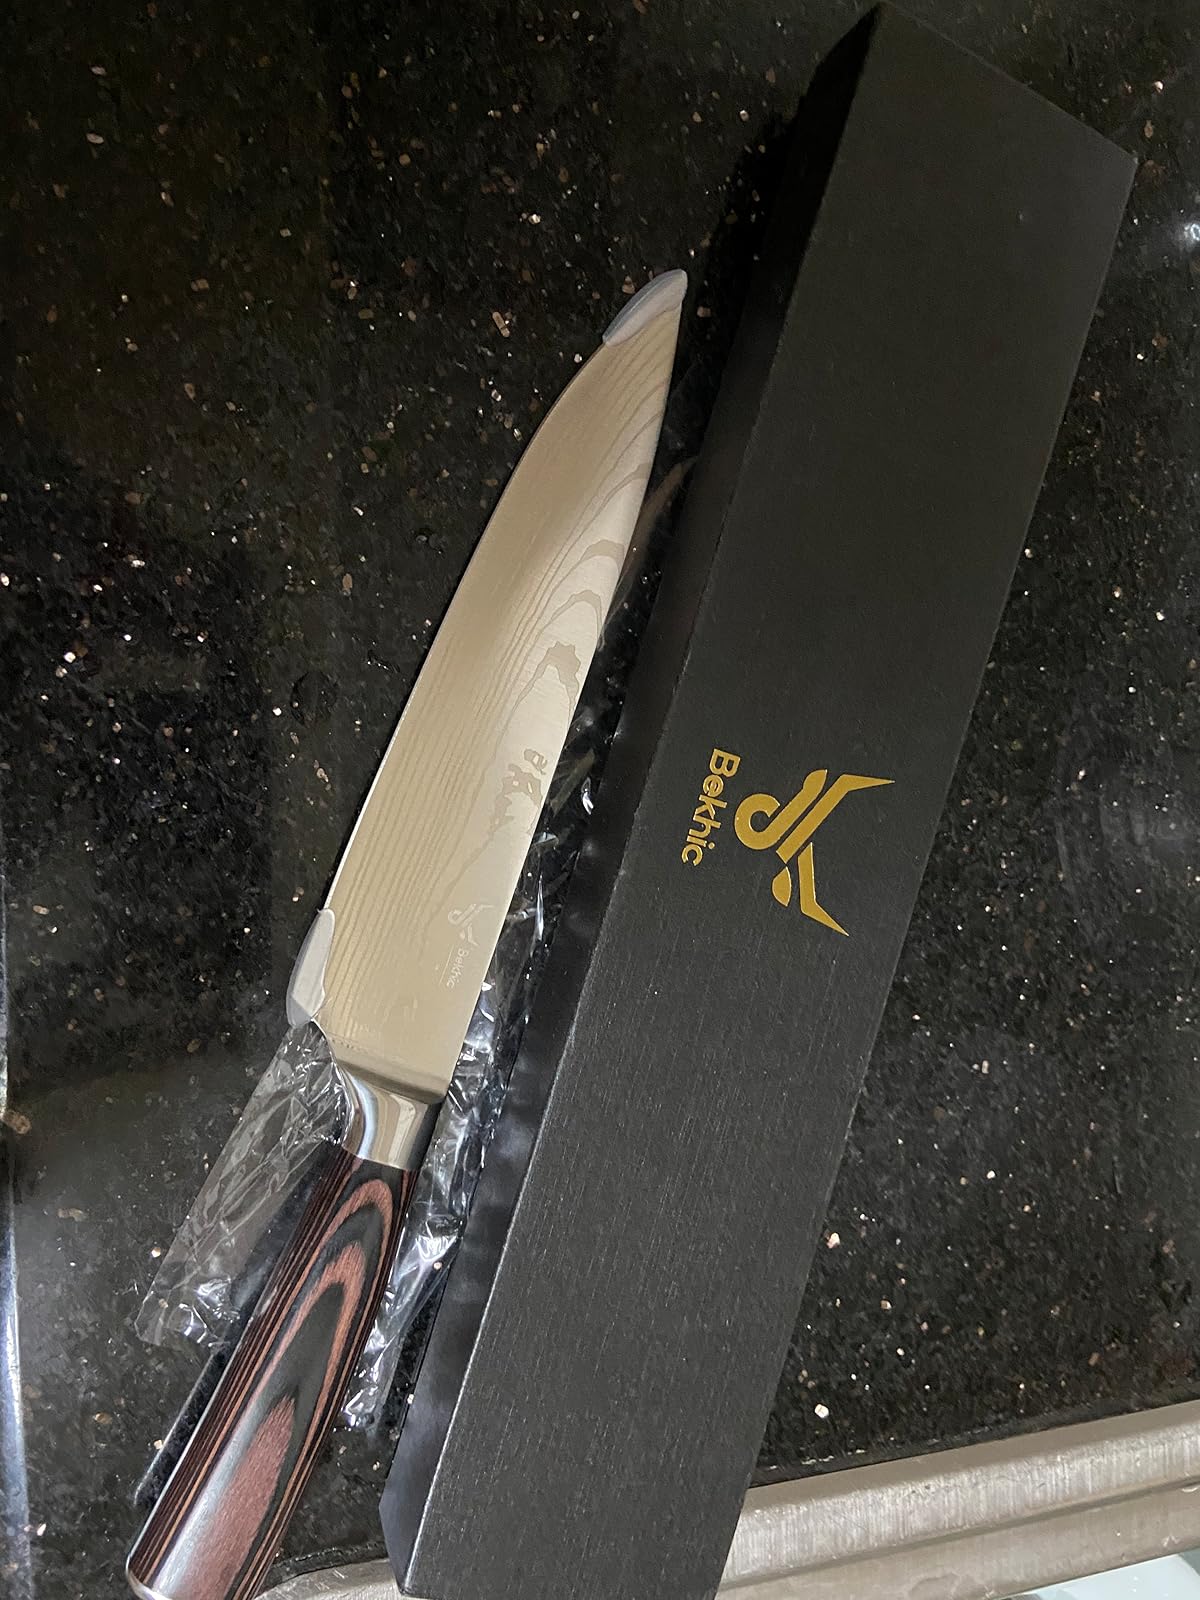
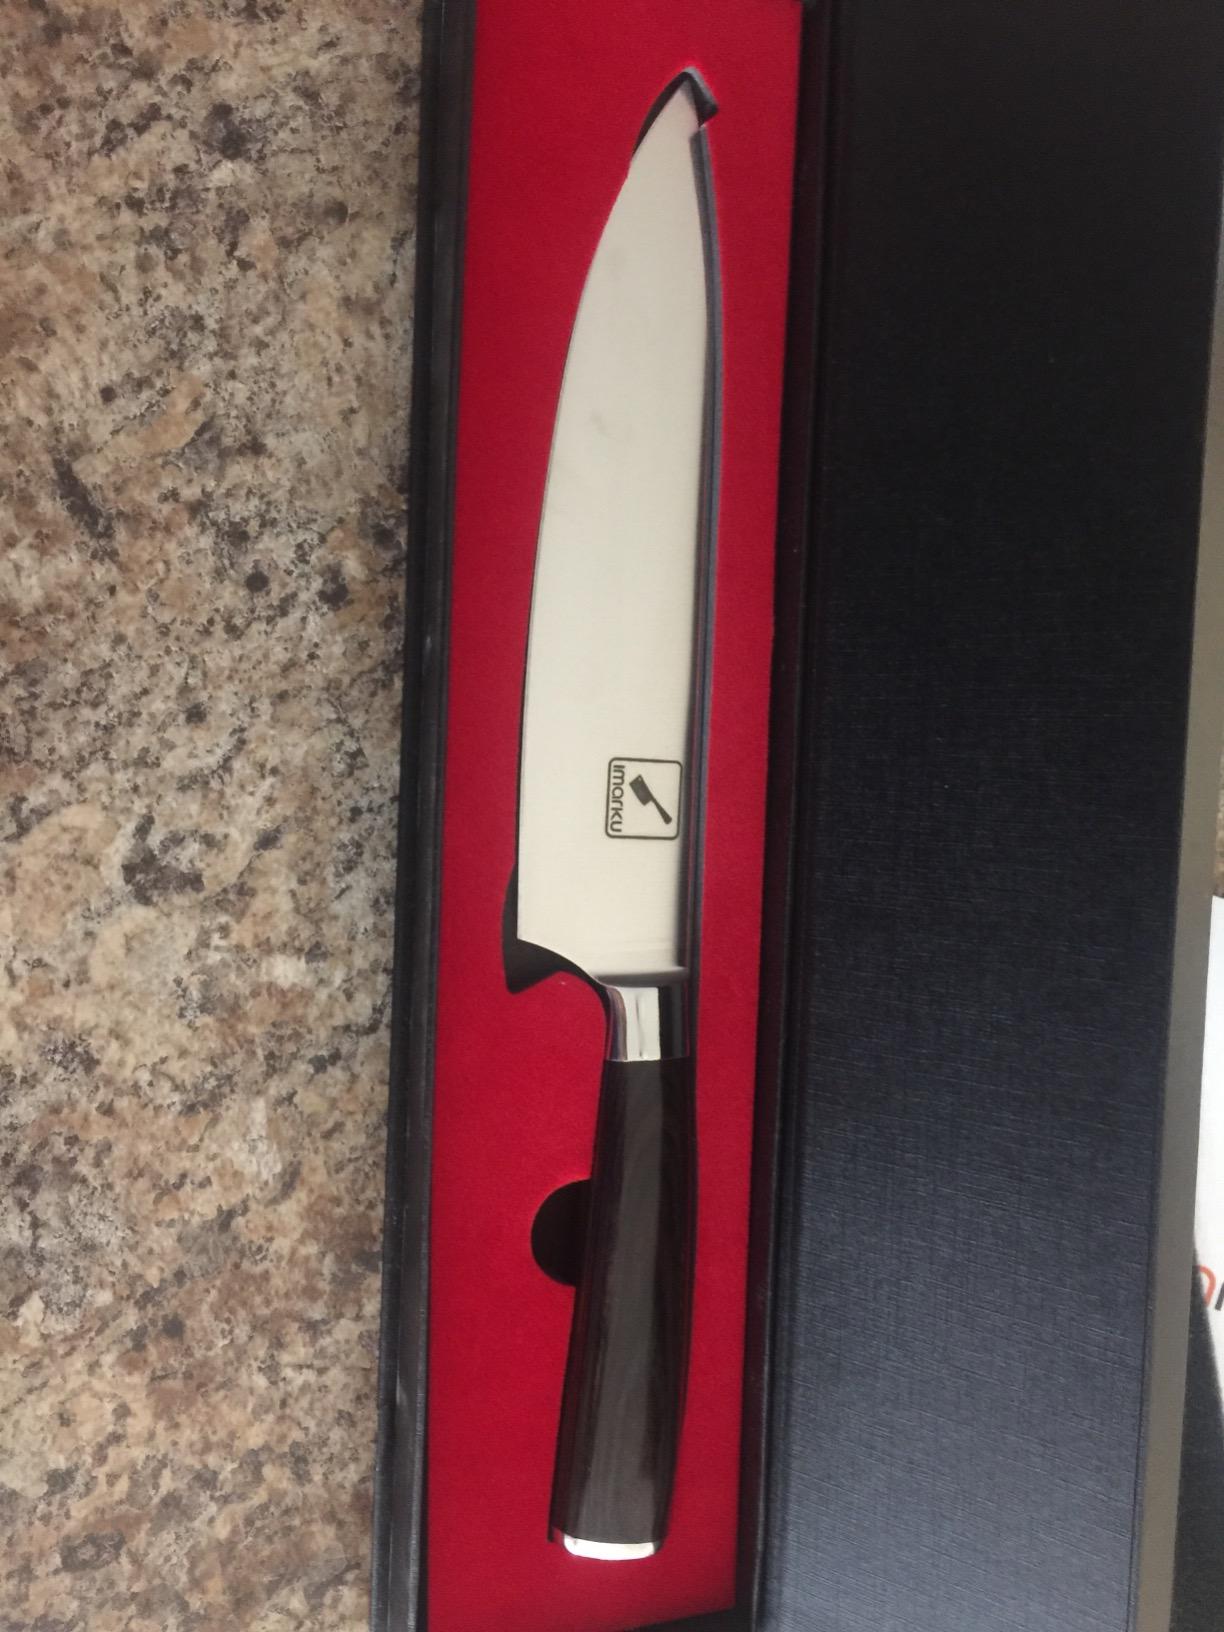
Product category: items_knife
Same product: no